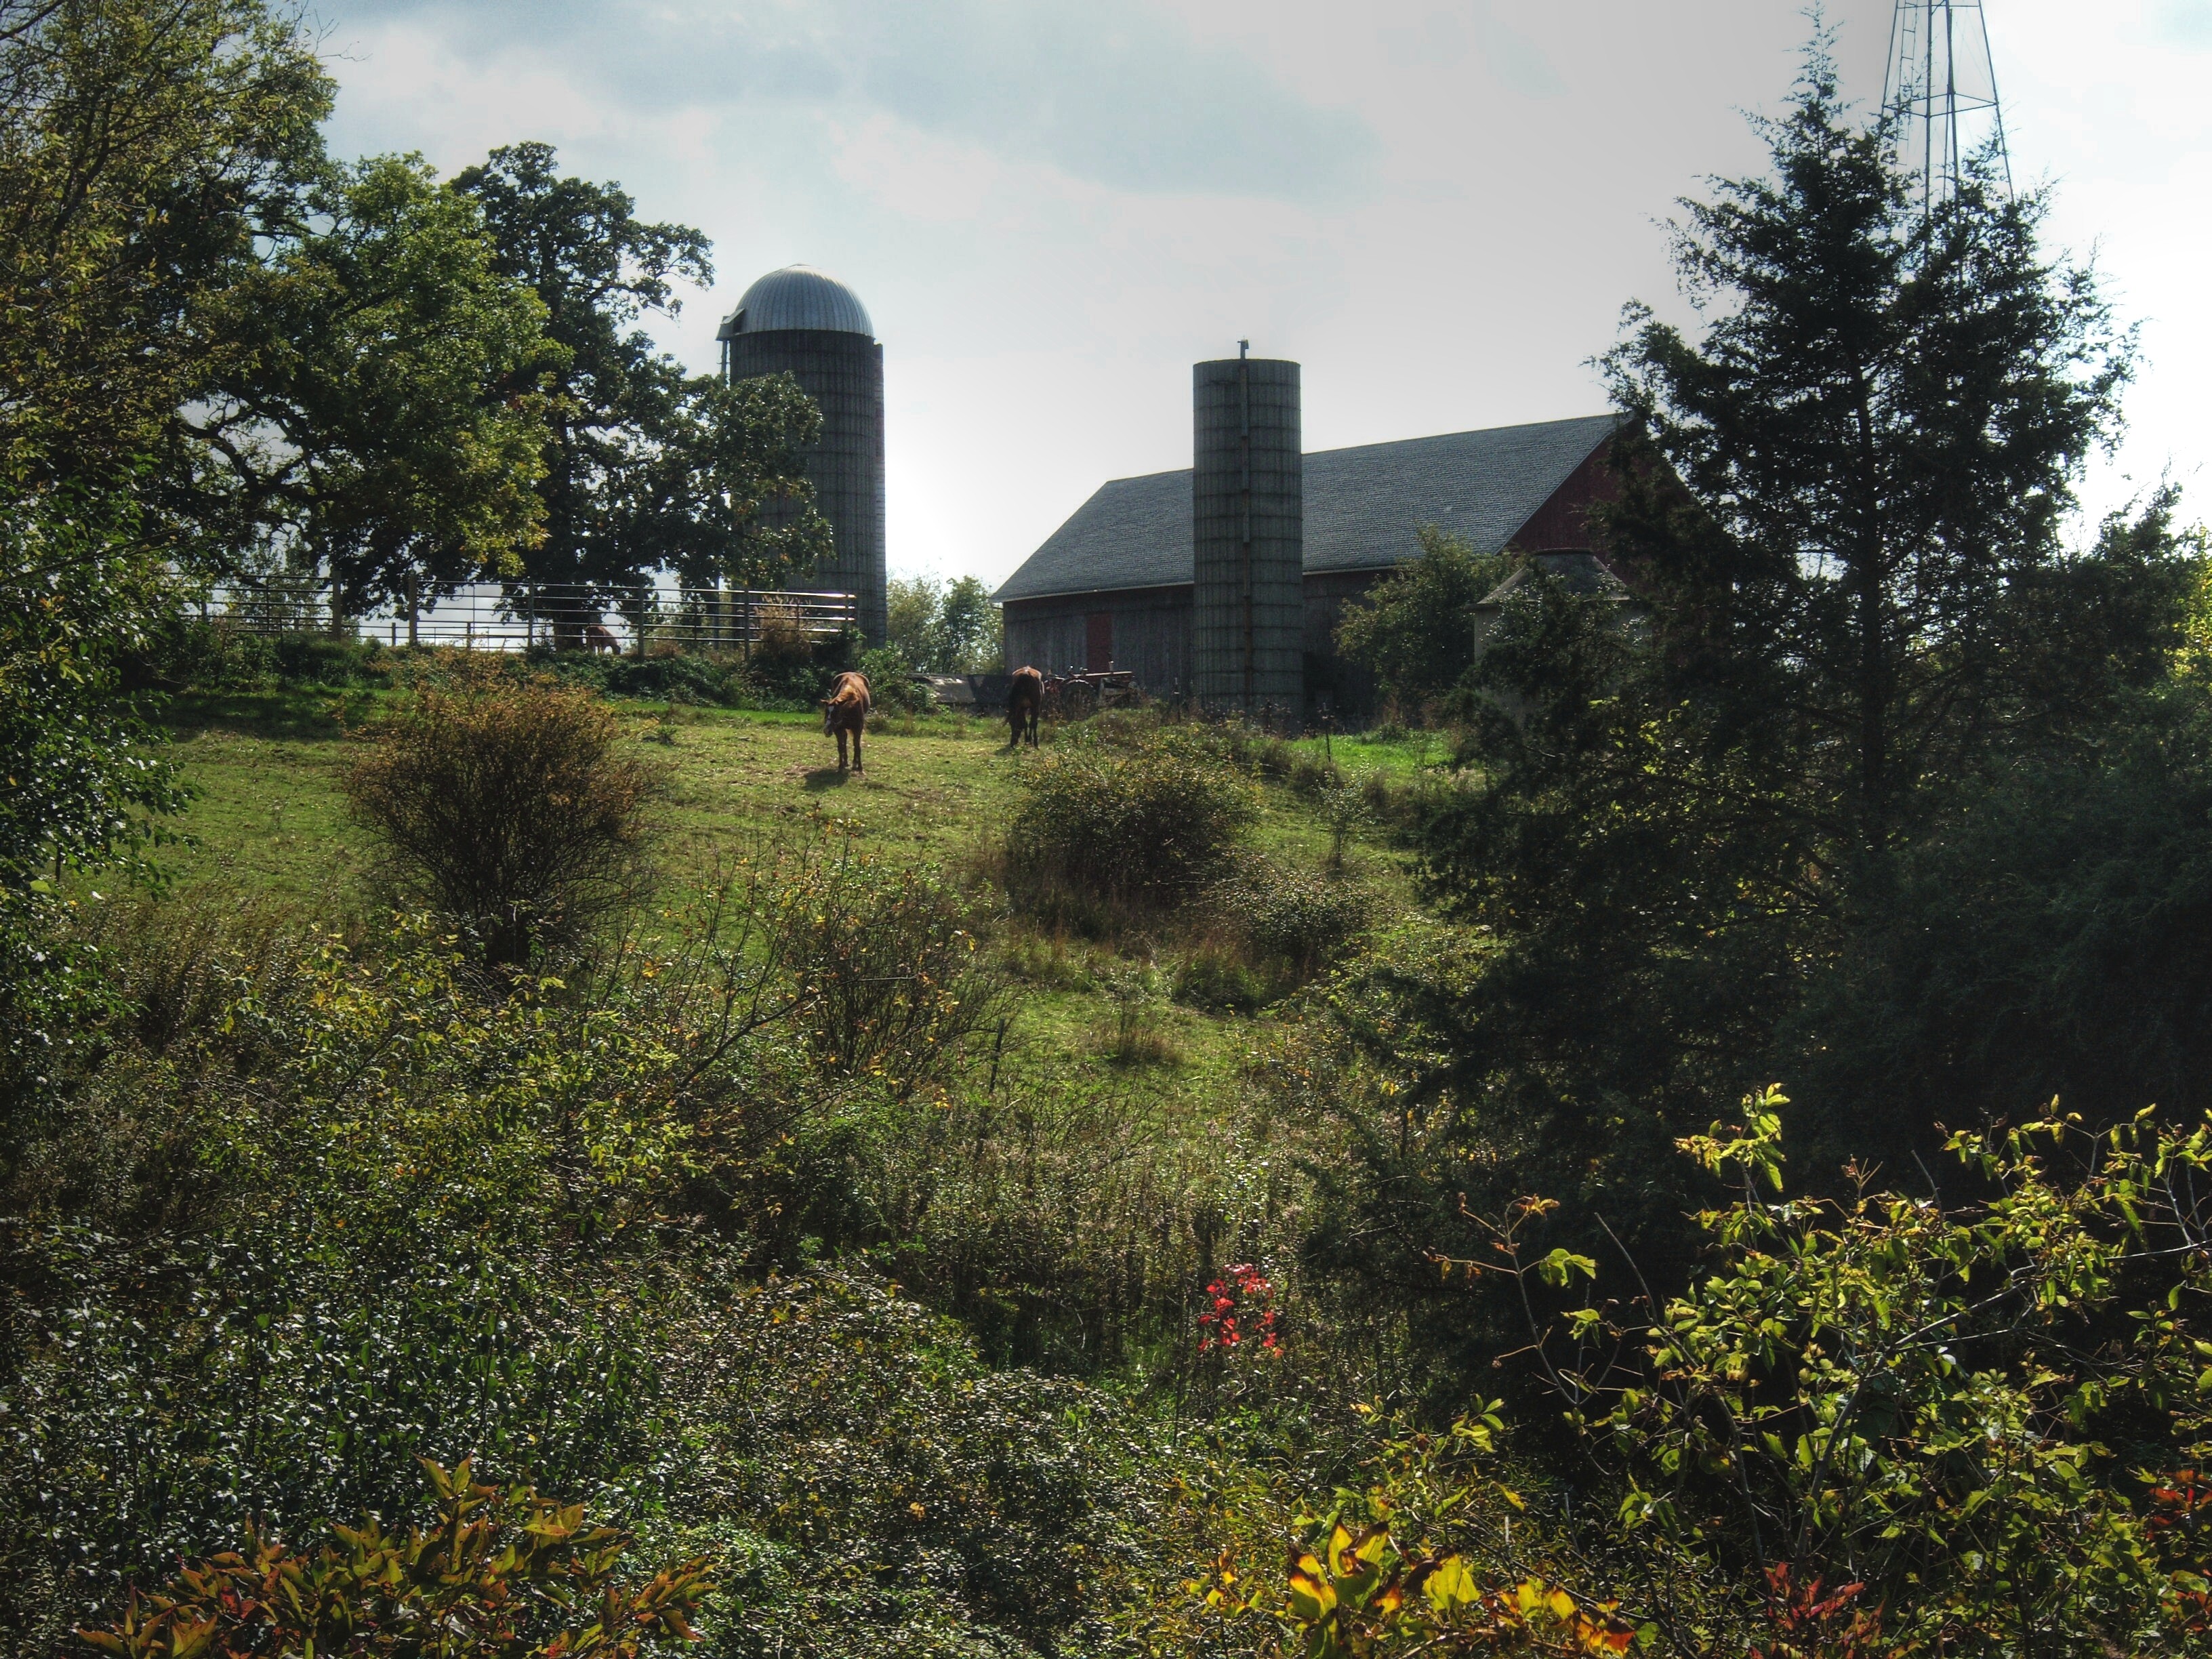
tree, hill, flower, rural, park, garden, farms, barns, ecosystem, racinecounty, burlingtonwisconsin, rural area